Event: Nepal Earthquake
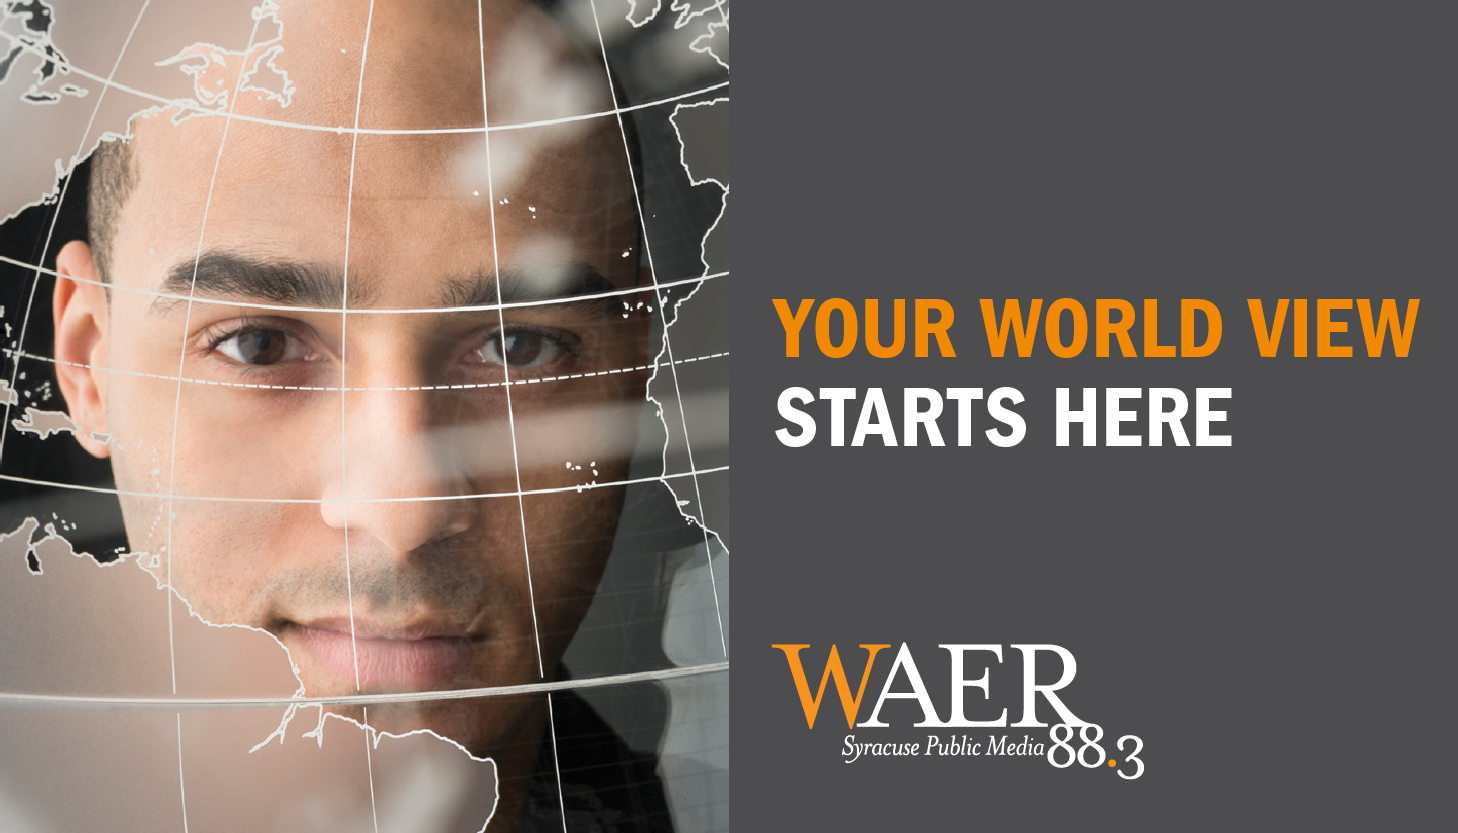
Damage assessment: no_damage